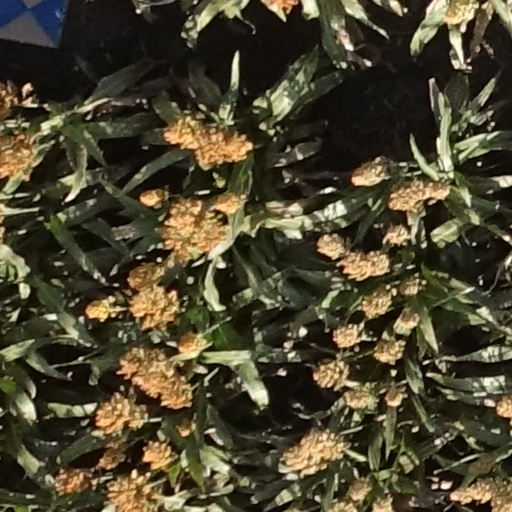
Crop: sorghum